Arturo Gómez-Pompa

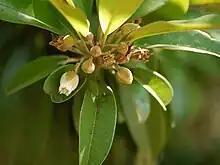
The chicozapote ("Manilkara zapota") is a tropical tree that grows in both forest and swamp environments. Arturo and his colleges ran a RAPD analysis on the two morphologically distinct populations to see what components contributed to their genetic variation.

He discovered the use of Theobroma cacao, or the tree of chocolate, as ancient crops in rejolladas and cenotes within the Yucatán Peninsula. This confirmed his hypothesis on the anthropogenic origins of the Mayan forests and advanced future research in the domestication of tropical trees. Gómez-Pompa created a database for the Flora of Veracruz project in the 1960s that is still utilized to this day as a continuous source for many botanical institutions.